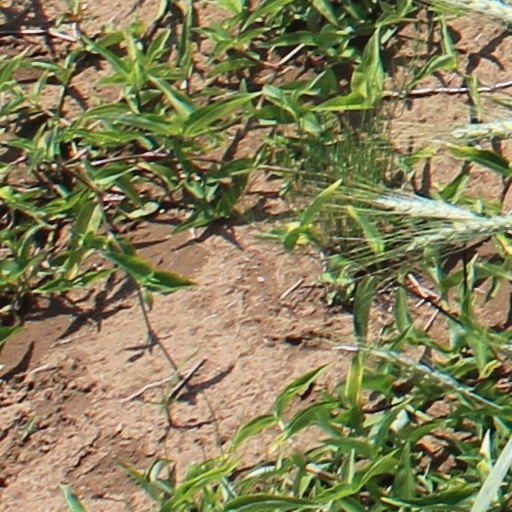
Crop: wheat